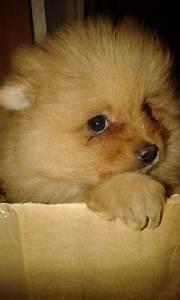
dog